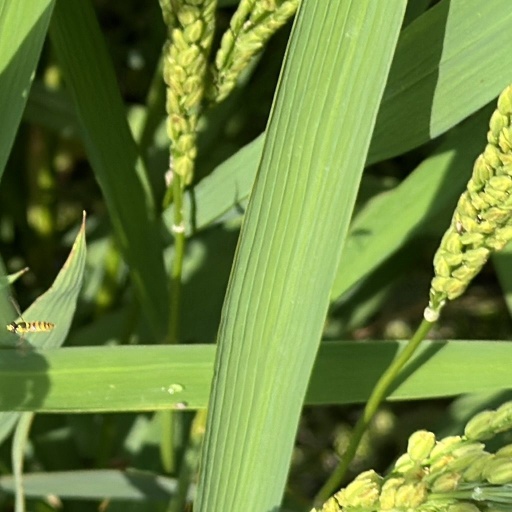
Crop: rice